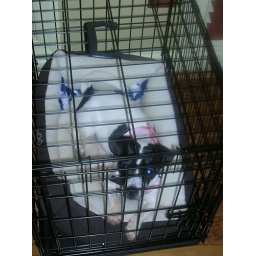
my dog Sammi she's a Jack Russel Terrier     she's in there cuz she need be house trained.